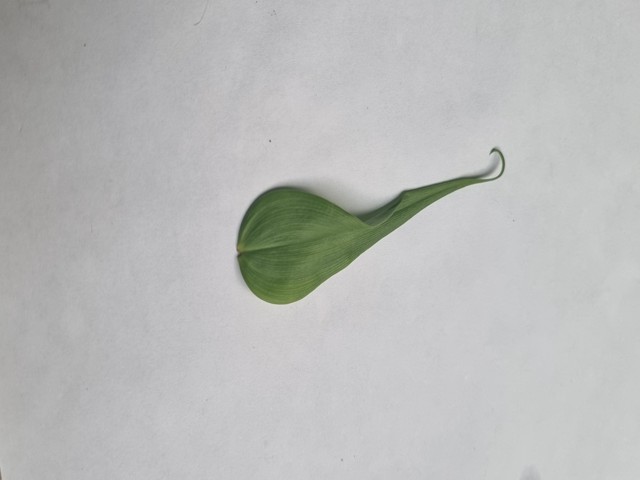
Plant: agnishika